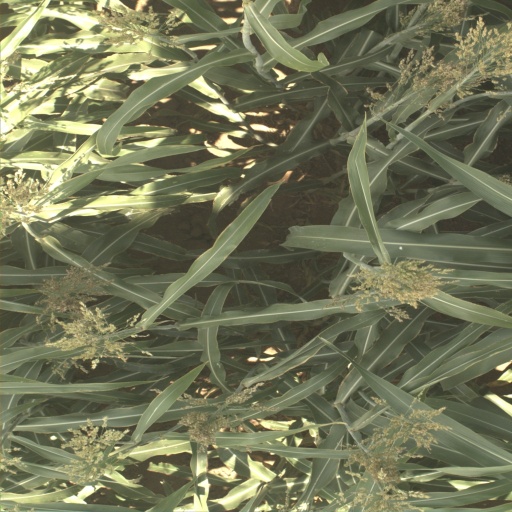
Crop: sorghum